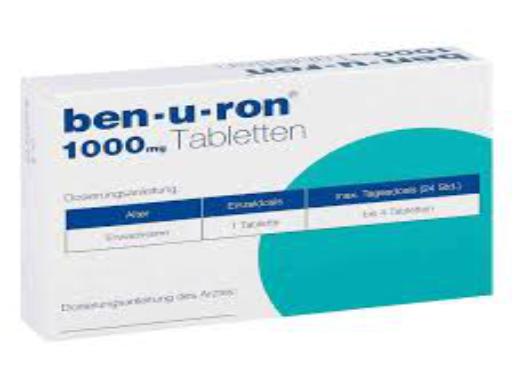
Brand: benuron
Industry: Medical